Memorial Hall (Rockford, Illinois)

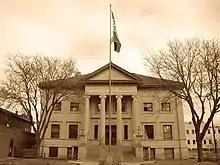
Veterans Memorial Hall and Museum

Veterans Memorial Hall and Museum (formerly known as Soldiers and Sailors Memorial Hall) one of the oldest museums in Winnebago County, is located one block west of the Rock River in downtown Rockford. Construction on the Hall began in 1901 and was finished in 1902, but dedication was delayed. On June 3, 1903, President Theodore Roosevelt. visited Rockford for the opening and dedication of what was then known as Soldiers and Sailors Memorial Hall. Although initially conceived to honor Winnebago County veterans of the Mexican War, Civil War, and Spanish-American War, supporters of the hall adapted it to honor Winnebago County veterans of all decades. The building is administered by the Winnebago County Board.